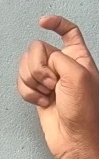
ASL sign: X